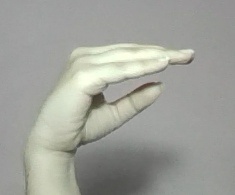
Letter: jeem